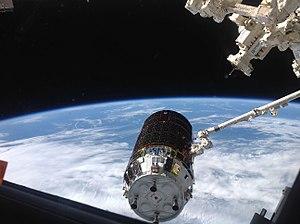
ArduSat est un Nanosatellite open source Arduino, basé sur les stantards CubeSat. Il contient un ensemble de capteurs et de cartes Arduino. À travers ces satellites, le grand public pourra effectuer des expériences dans l'espace.